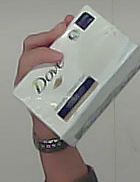
Product: dove_soap